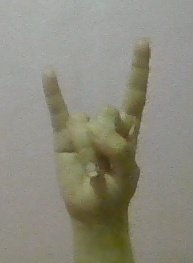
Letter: la